Futagojima islets

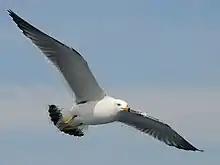
Black-tailed gulls breed on the islets

The Futagojima islets comprise a group of rocky islets and reefs lying about 700 m off the coast of Kitakamicho in Miyagi Prefecture, Japan. They have been recognised as an Important Bird Area (IBA) by BirdLife International because they support a population of black-tailed gulls.